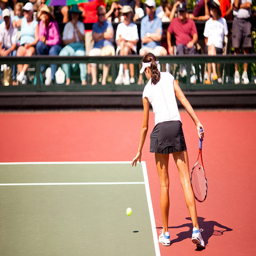
A woman standing on a tennis court reaching for a tennis ball,
A woman and a ball holding a tennis racket.
She often bounces the ball a couple of times to get set before serving
A female tennis player bouncing a tennis ball on the court.
A woman in white shirt and black skirt playing a game of tennis.